Street Hero

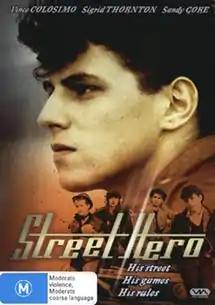

Street Hero is a 1984 Australian drama film directed by Michael Pattinson and starring Vince Colosimo, Sigrid Thornton, Sandy Gore, Bill Hunter and Ray Marshall. The film won an AFI award.